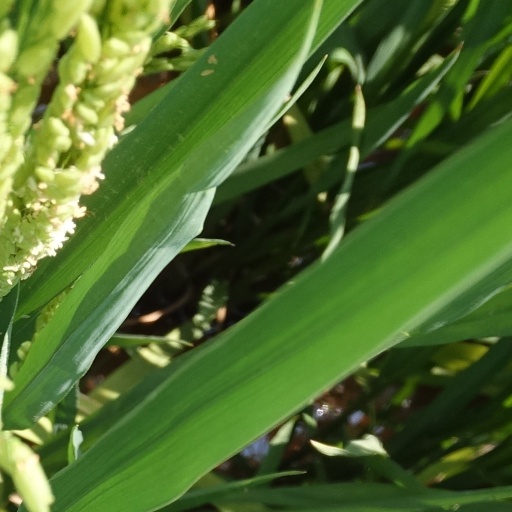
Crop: rice